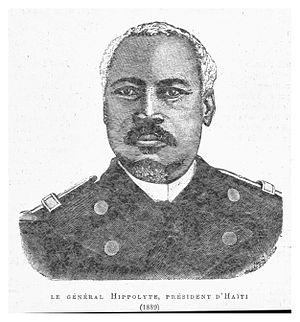
Florvil Hyppolite, fut président de la République d'Haïti à deux reprises : du 3 au 26 octobre 1879 et du 17 octobre 1889 jusqu'à sa mort le 24 mars 1896. Président populaire, il est pour la diminution du pouvoir des sénateurs. Pour lui et son gouvernement, le sénat influence le pouvoir et contrôle le pays sans partage. Donc dès 1889, il se déclare Président Suprême du Sénat. Il fut donc pendant toute sa présidence, détesté des sénateurs qui voulaient sa destitution voire sa mort. Mais le président Florvil resta attaché au pouvoir jusqu'à sa mort.